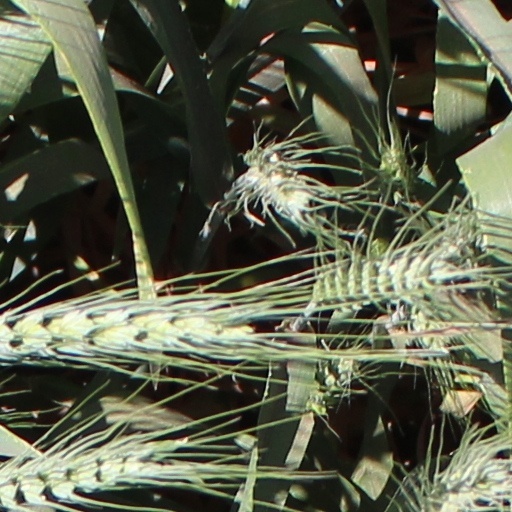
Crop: wheat